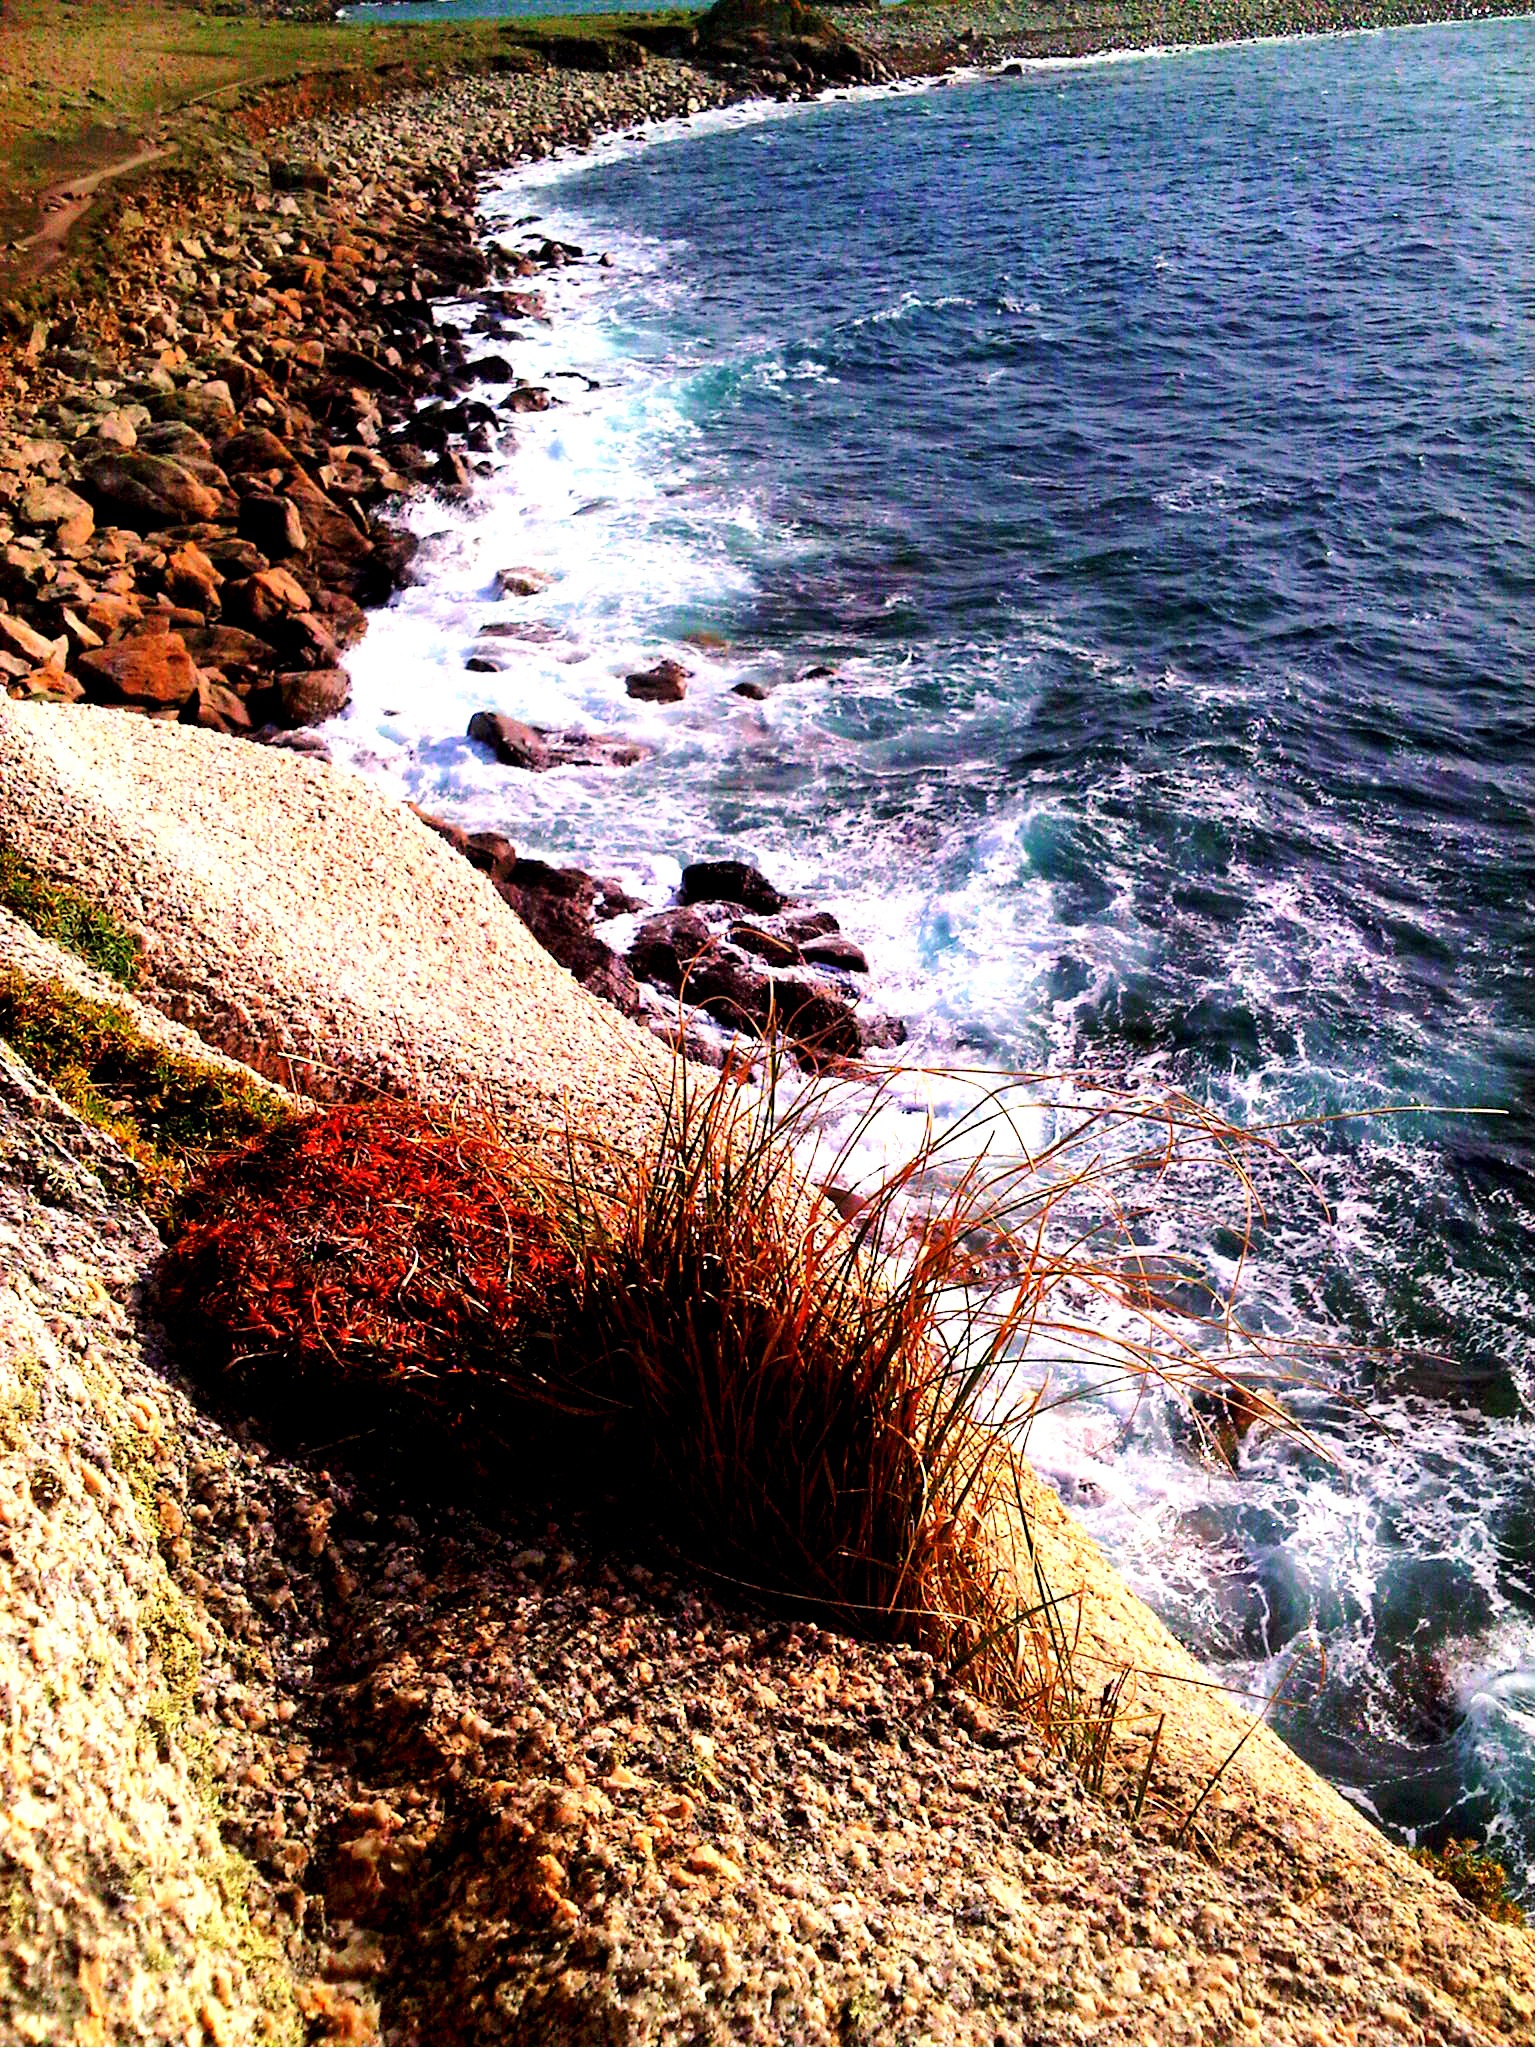
beach, sea, coast, water, nature, rock, ocean, sunlight, shore, wave, river, cliff, seaside, france, terrain, body of water, rocks, waves, geology, atlantic, side, brittany, wild coast, finist re, porspoder